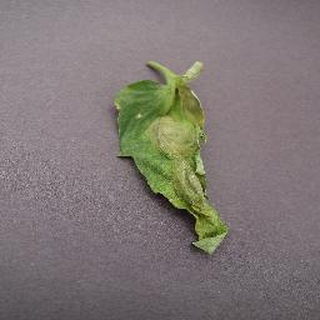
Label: tomato_late_blight